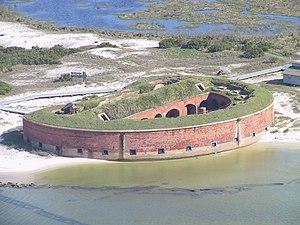
Ship Island, est une île barrière des États-Unis d'Amérique sur la Côte du Golfe au Mississippi faisant partie du Gulf Islands National Seashore.